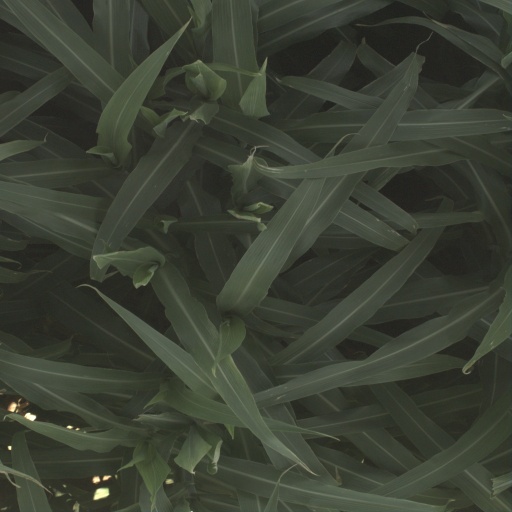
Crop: sorghum